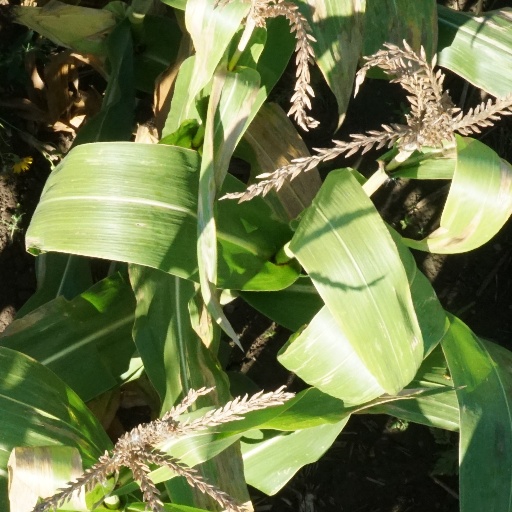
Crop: maize; corn